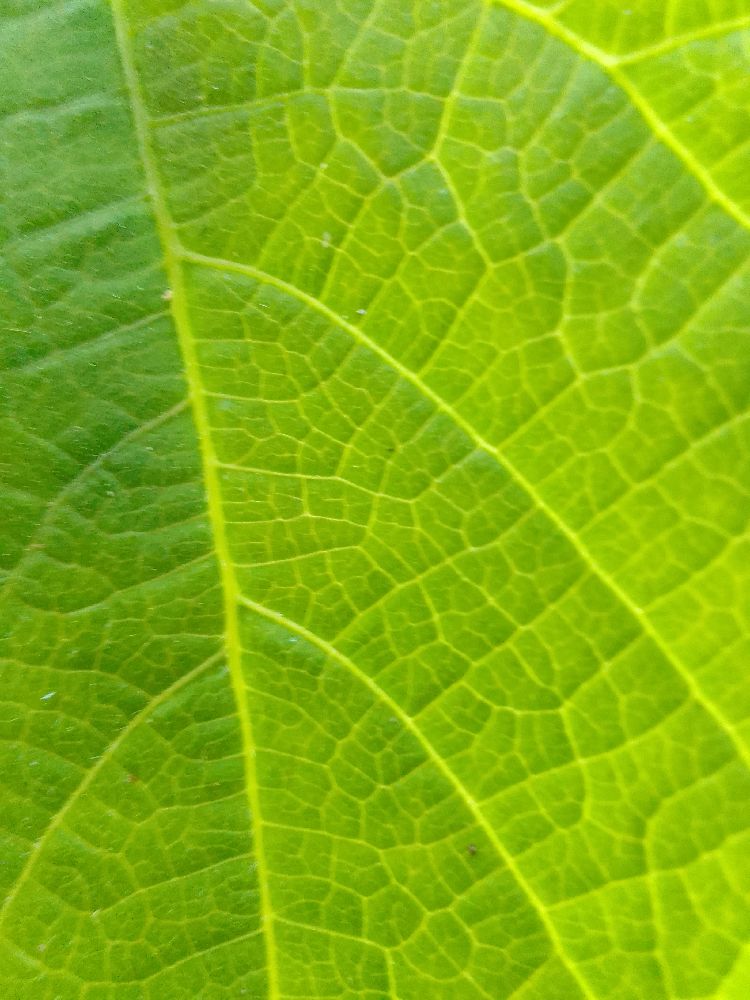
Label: healthy